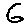
Label: 6